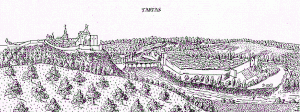
Place-forte de Tartas
Le siège de Tartas est un engagement entre les Français et les Anglais pendant la guerre de Cent Ans. Les Anglais mettent le siège devant la ville de Tartas en Gascogne le 31 août 1441, qui capitule au bout de six mois. Ils se retirent 24 juin 1442, à l'approche d'une armée française considérable.